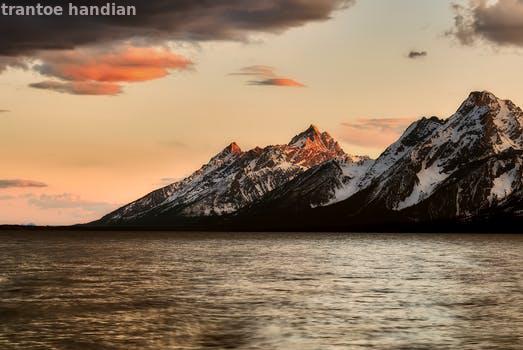
Label: Watermark